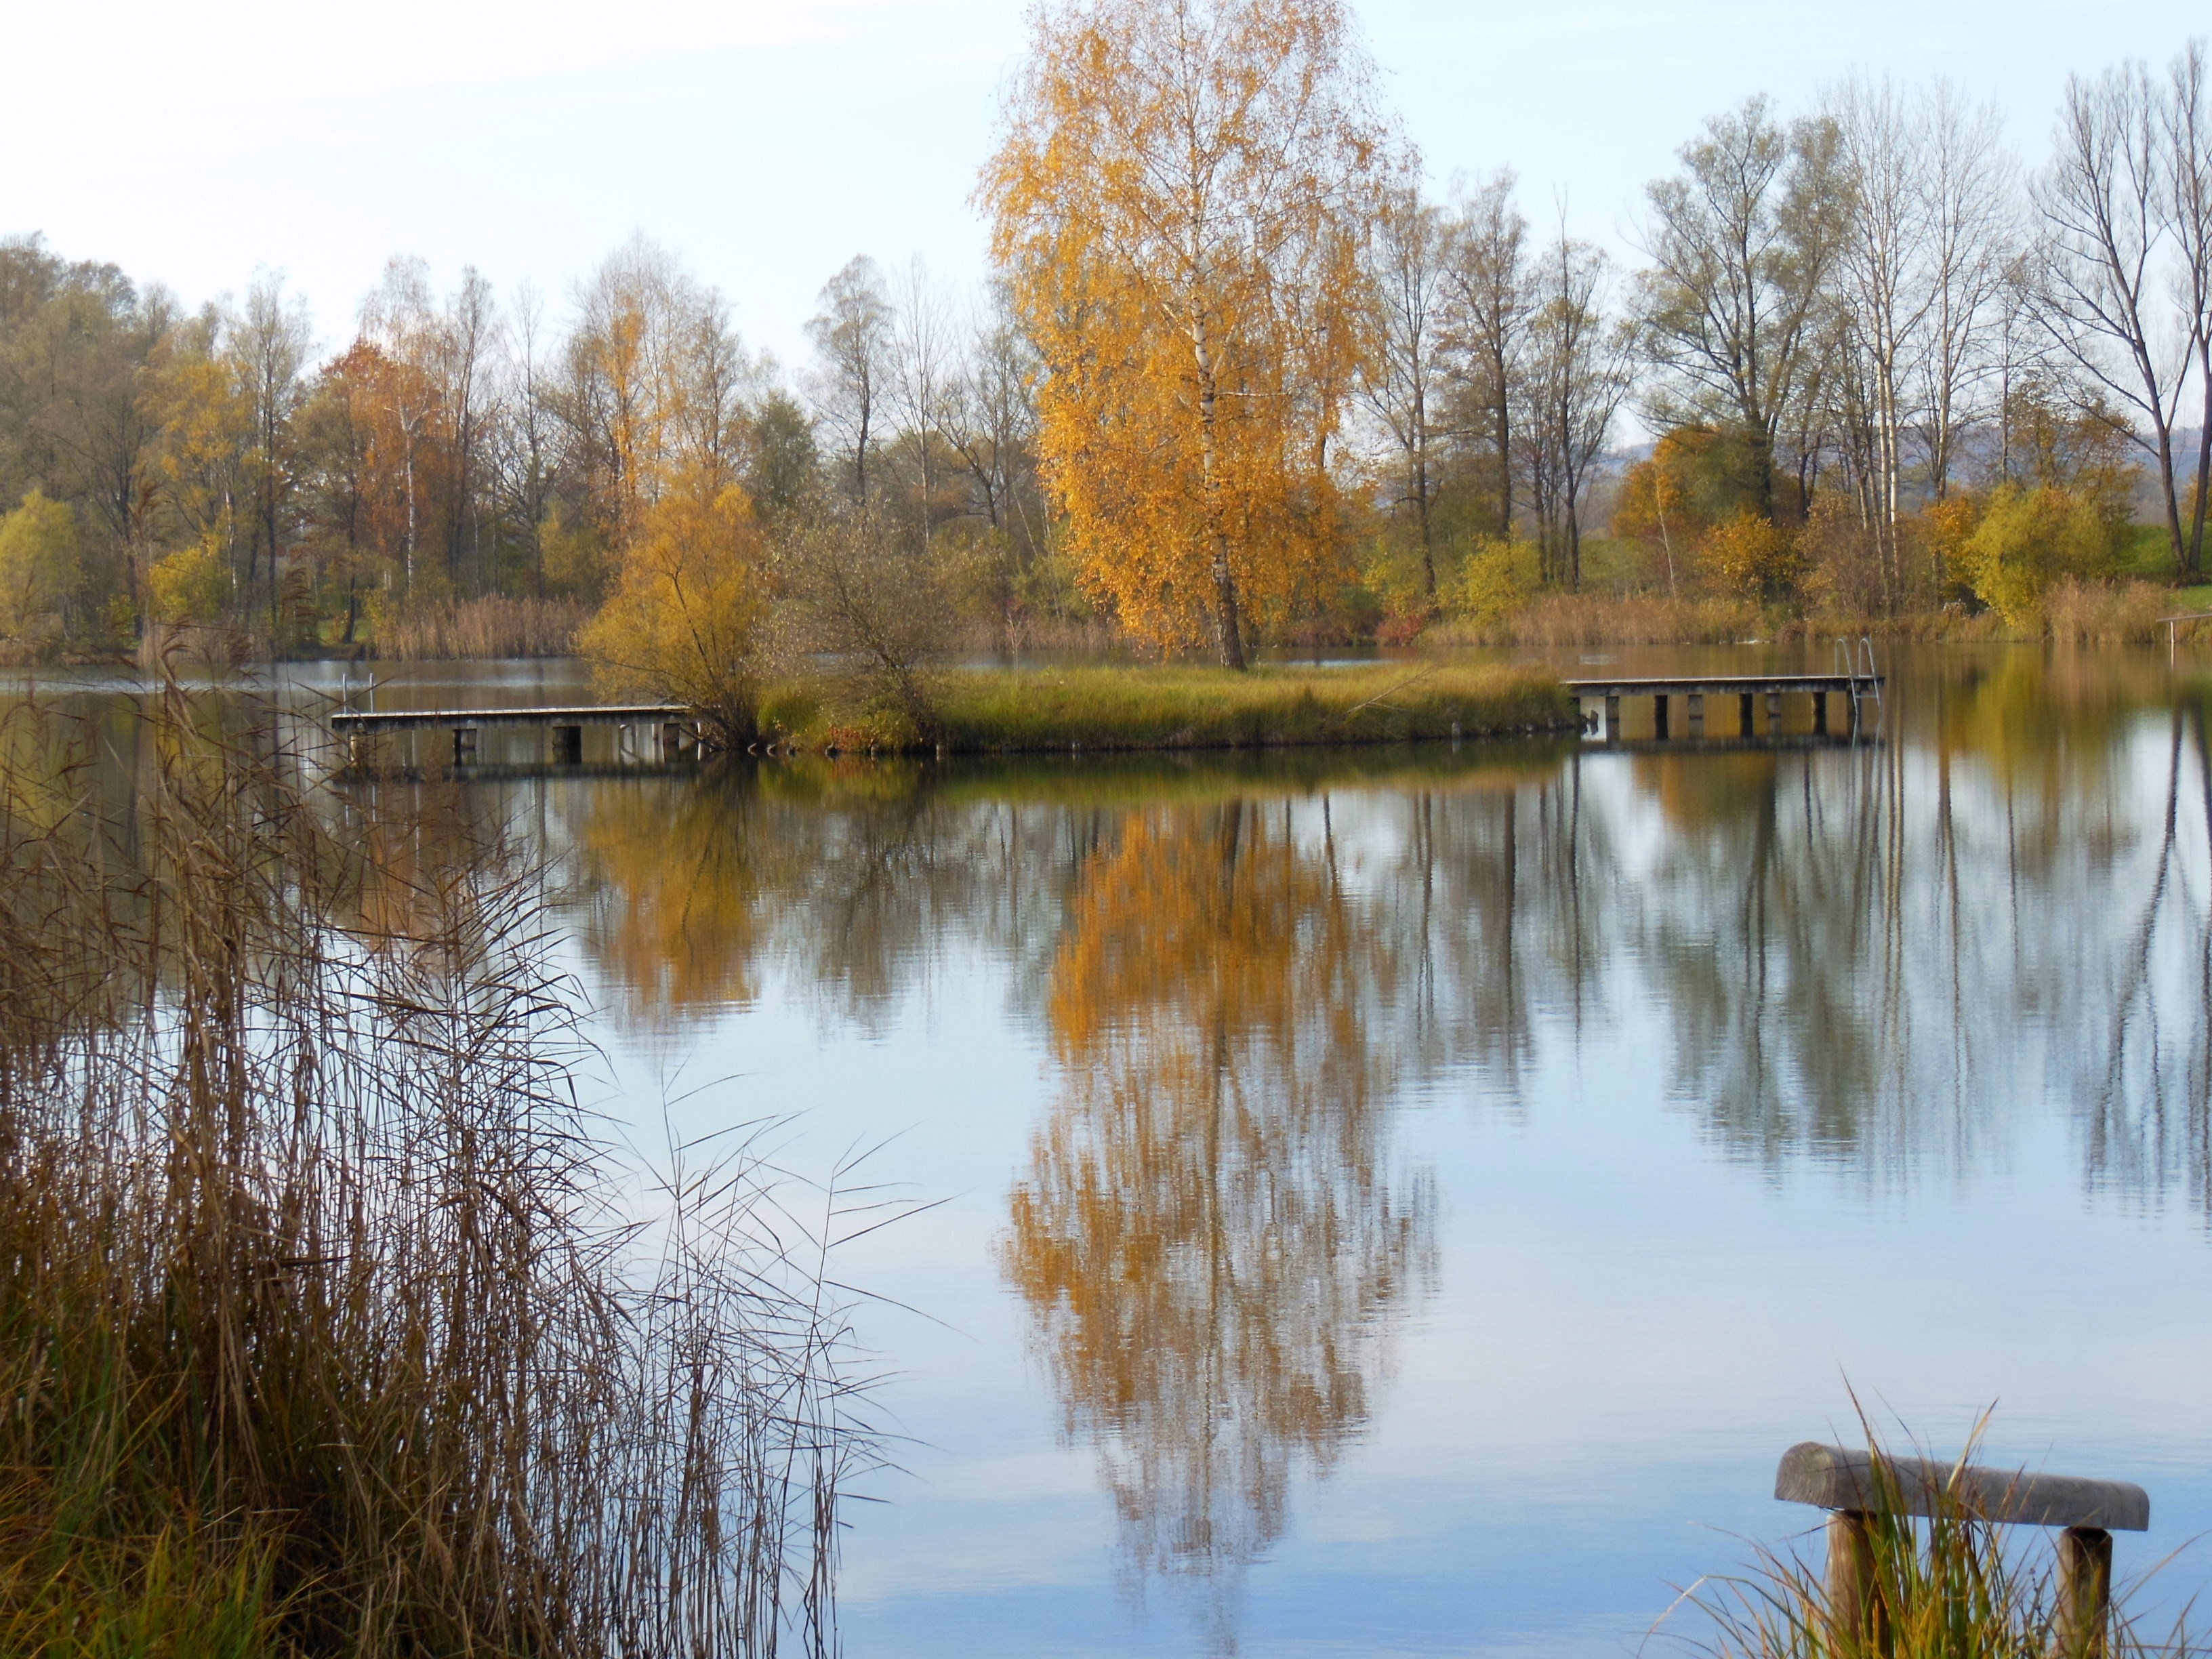
landscape, tree, water, nature, marsh, swamp, leaf, lake, river, pond, reflection, autumn, reservoir, season, waterway, body of water, trees, autumn mood, bushes, wetland, bog, floodplain, woodland, habitat, loch, mirroring, badesee, fish pond, woody plant, bayou, alt tting, peracher bathing lake, sperach, natural lake separated by comma